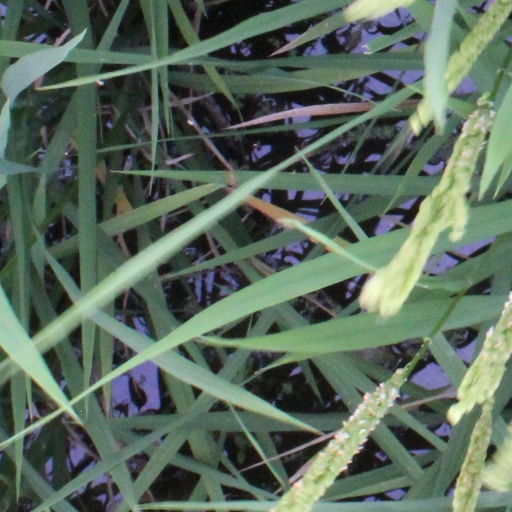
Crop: rice